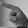
ASL letter: P